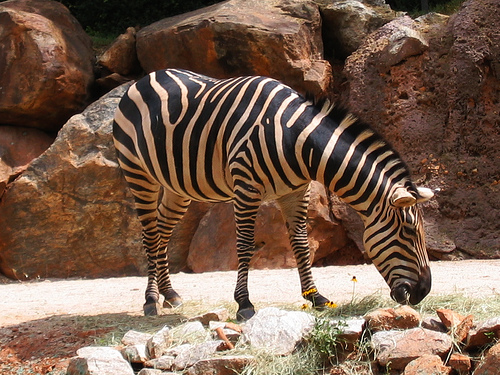
user: Given an image and a question. Answer the question in a short answer. Question: What food does the animal eat? Short Answer:
assistant: grass